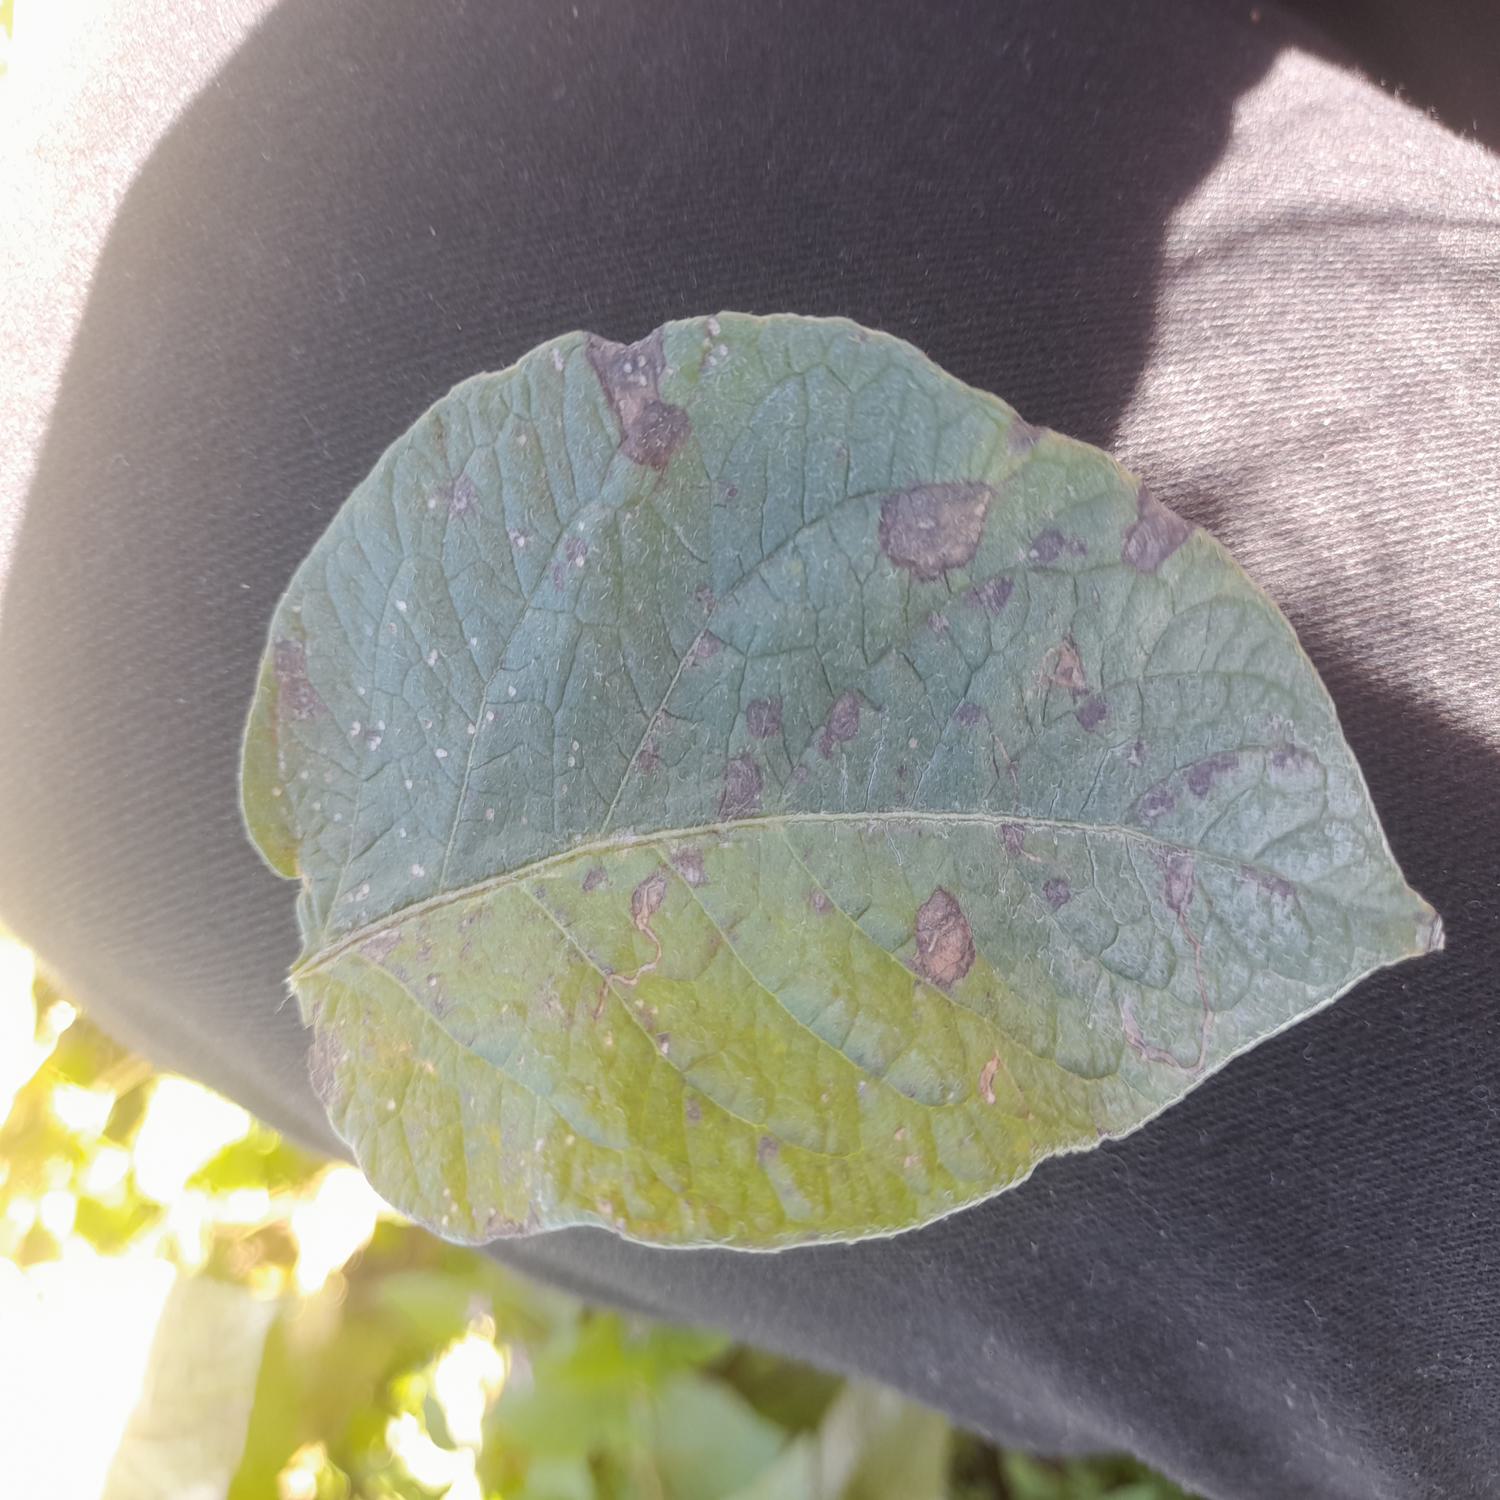
Label: Fungi